Wilh. Wilhelmsen

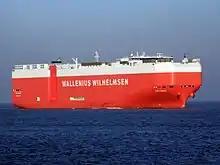
MV Tortugas at the Port of Rotterdam, the Netherlands, 2008

In 1861, the company was founded by (Morten) Wilhelm Wilhelmsen in the town of Tønsberg, Norway. During the next two decades, Wilhelmsen's fleet increased with an average of one ship per year and by 1886 Wilhelmsen was Tønsberg's largest shipowner.